Revolutions of 1989

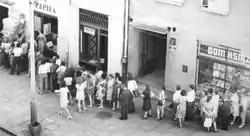
People queue waiting to enter a store, a typical view in Poland in the 1980s

A wave of strikes hit Poland from 21 April then this continued in May 1988. A second wave began on 15 August, when a strike broke out at the July Manifesto coal mine in Jastrzębie-Zdrój, with the workers demanding the re-legalisation of the Solidarity trade union. Over the next few days, sixteen other mines went on strike followed by a number of shipyards, including on 22 August the Gdansk Shipyard, famous as the epicentre of the 1980 industrial unrest that spawned Solidarity. On 31 August 1988 Lech Wałęsa, the leader of Solidarity, was invited to Warsaw by the communist authorities, who had finally agreed to talks.